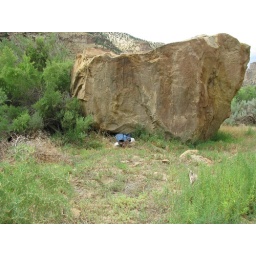
someone put some pants and shoes under a rock